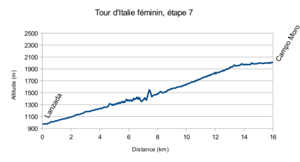
La 29ᵉ édition du Tour d'Italie féminin a lieu du 6 au 15 juillet 2018. La course fait partie de l'UCI World Tour féminin. L'intégralité de la course se déroule en Italie du Nord. Le départ est donné de Verbania tandis que l'arrivée est située à Cividale del Friuli.